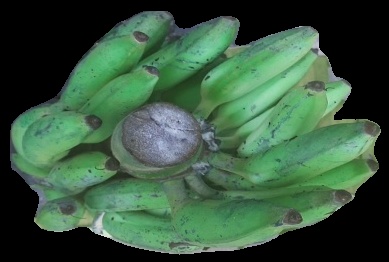
Variety: elakki-bale
Grade: grade2